Piscivore

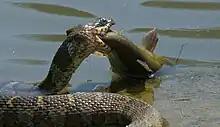
Northern water snake ("Nerodia sipedon") eating a catfish

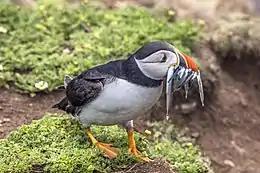
An Atlantic puffin with a mouth full of lesser sand eels

A piscivore is a carnivorous animal that primarily eats fish. Fish were the diet of early tetrapod evolution (via water-bound amphibians during the Devonian period); insectivory came next; then in time, the more terrestrially adapted reptiles and synapsids evolved herbivory.